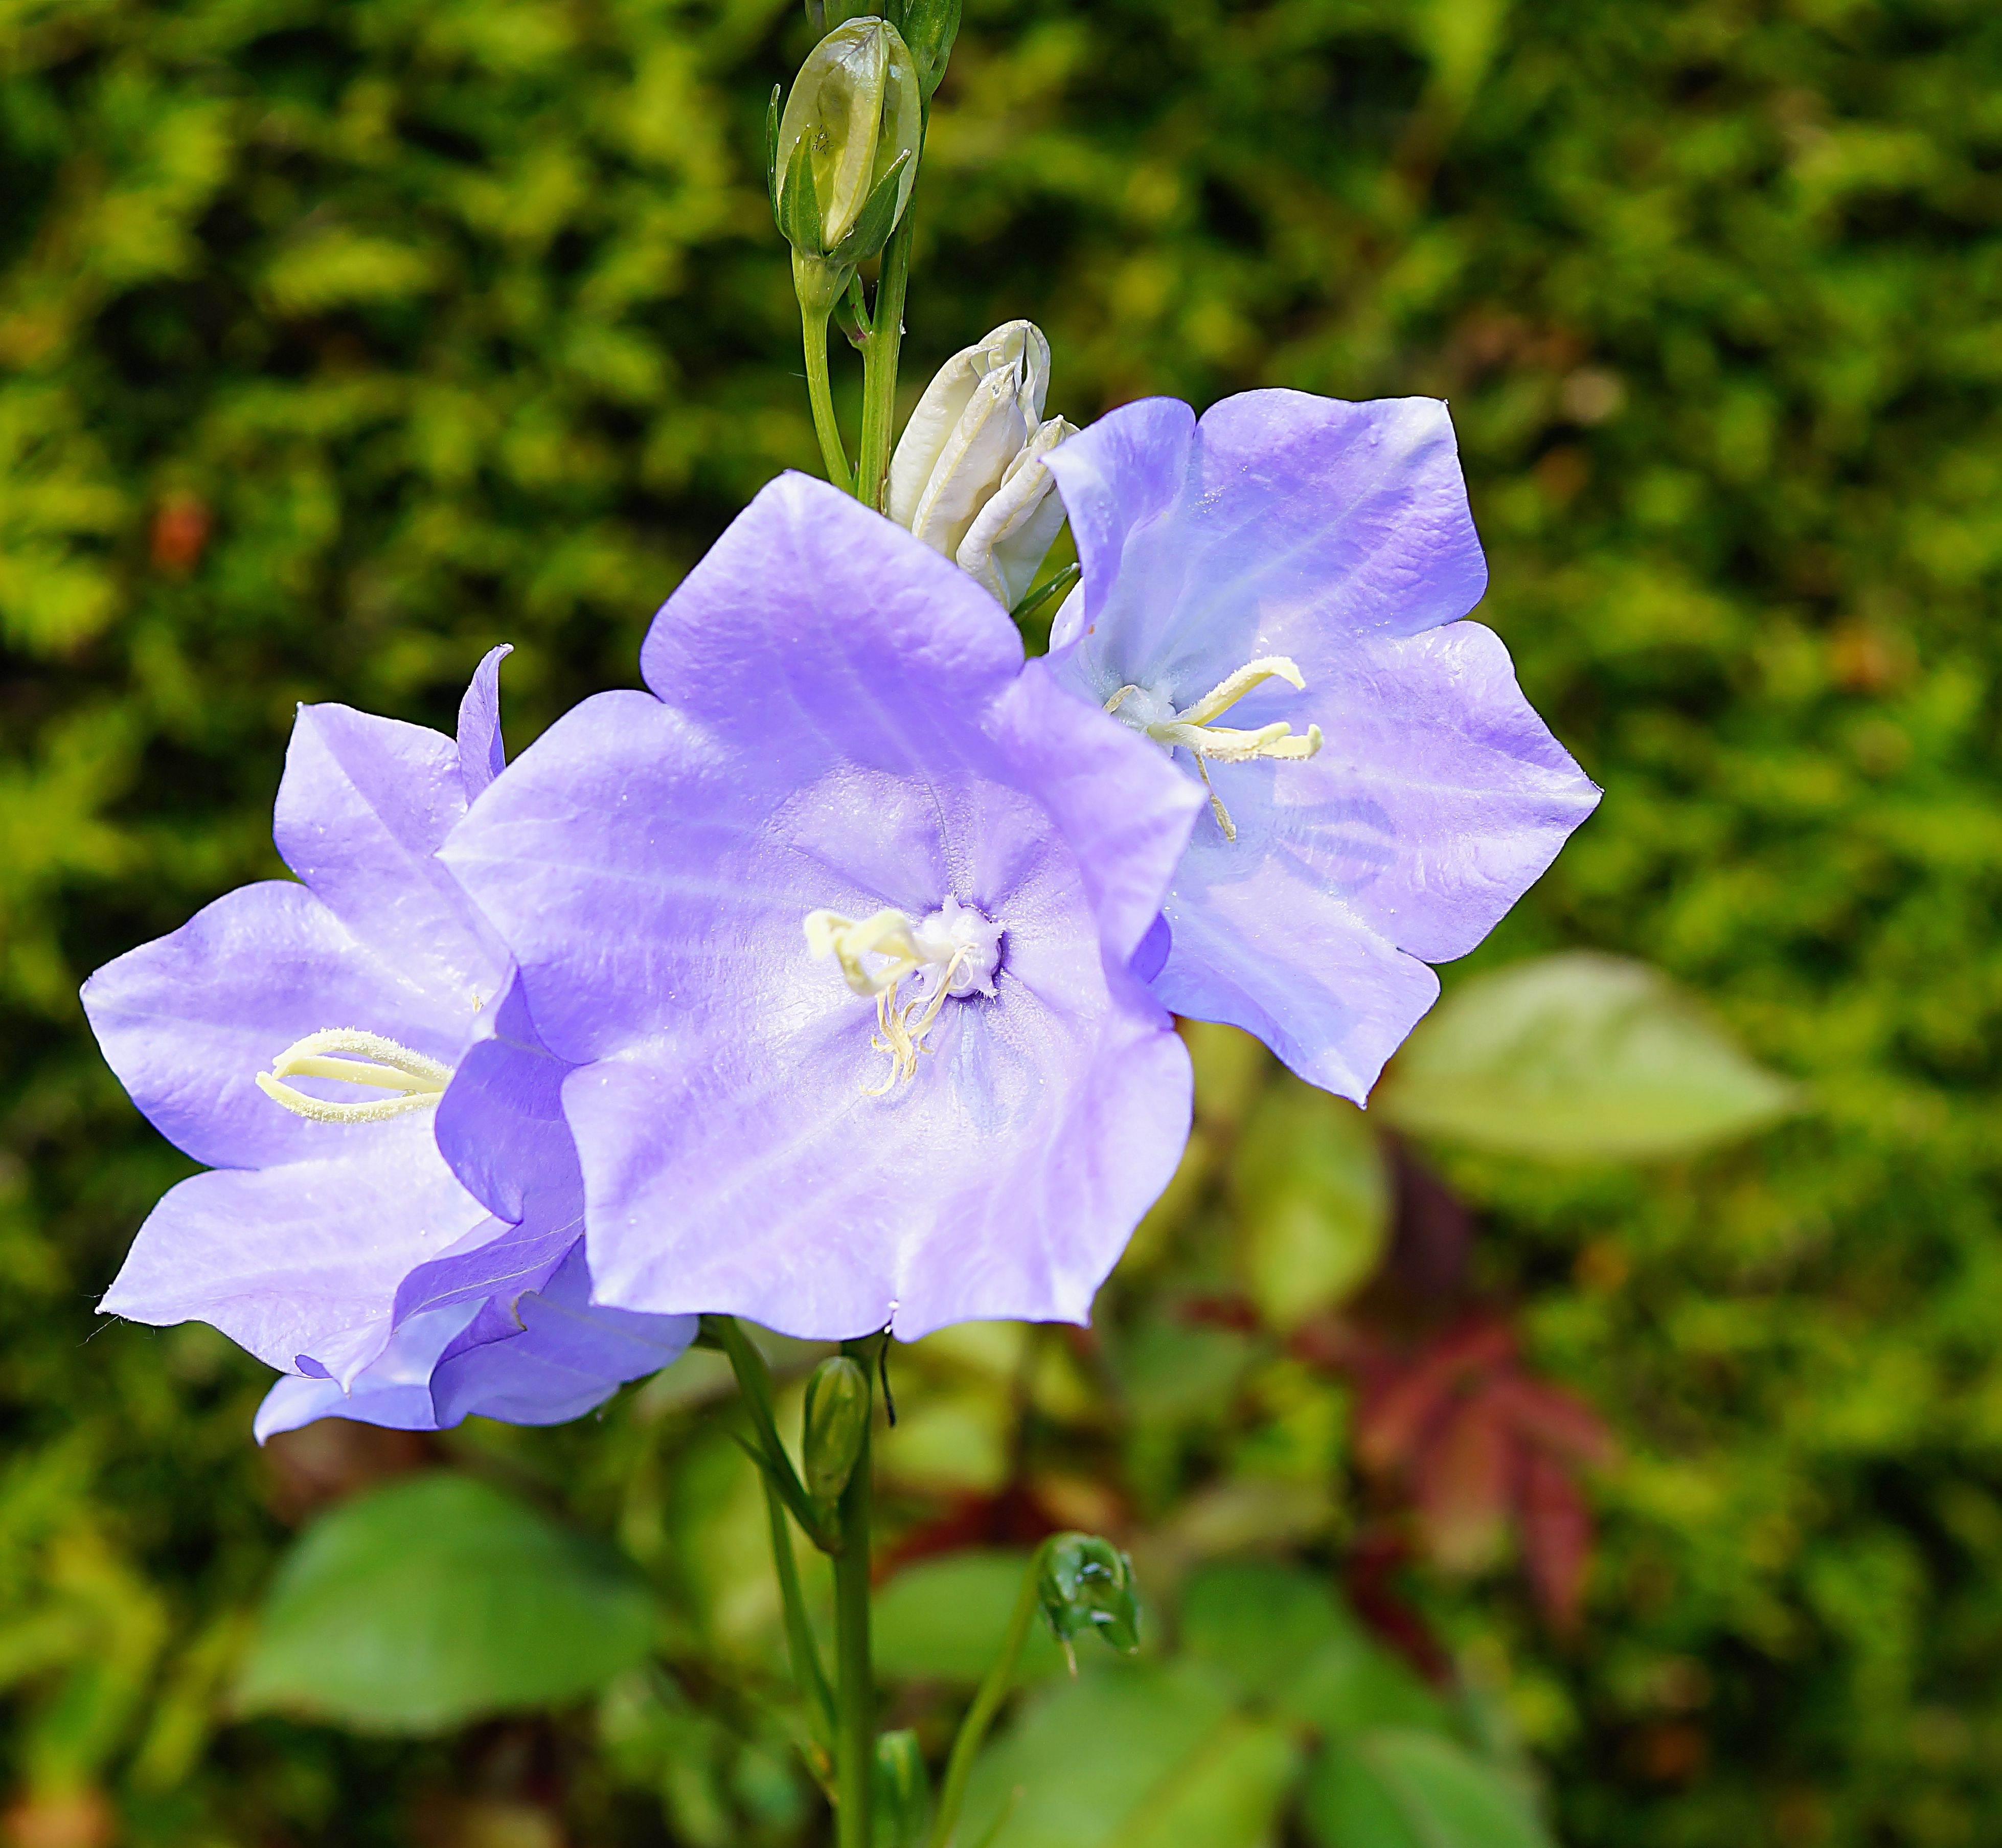
blossom, plant, flower, petal, bloom, summer, botany, blue, garden, flora, wildflower, hope, macro photography, flowering plant, bellflower family, annual plant, land plant